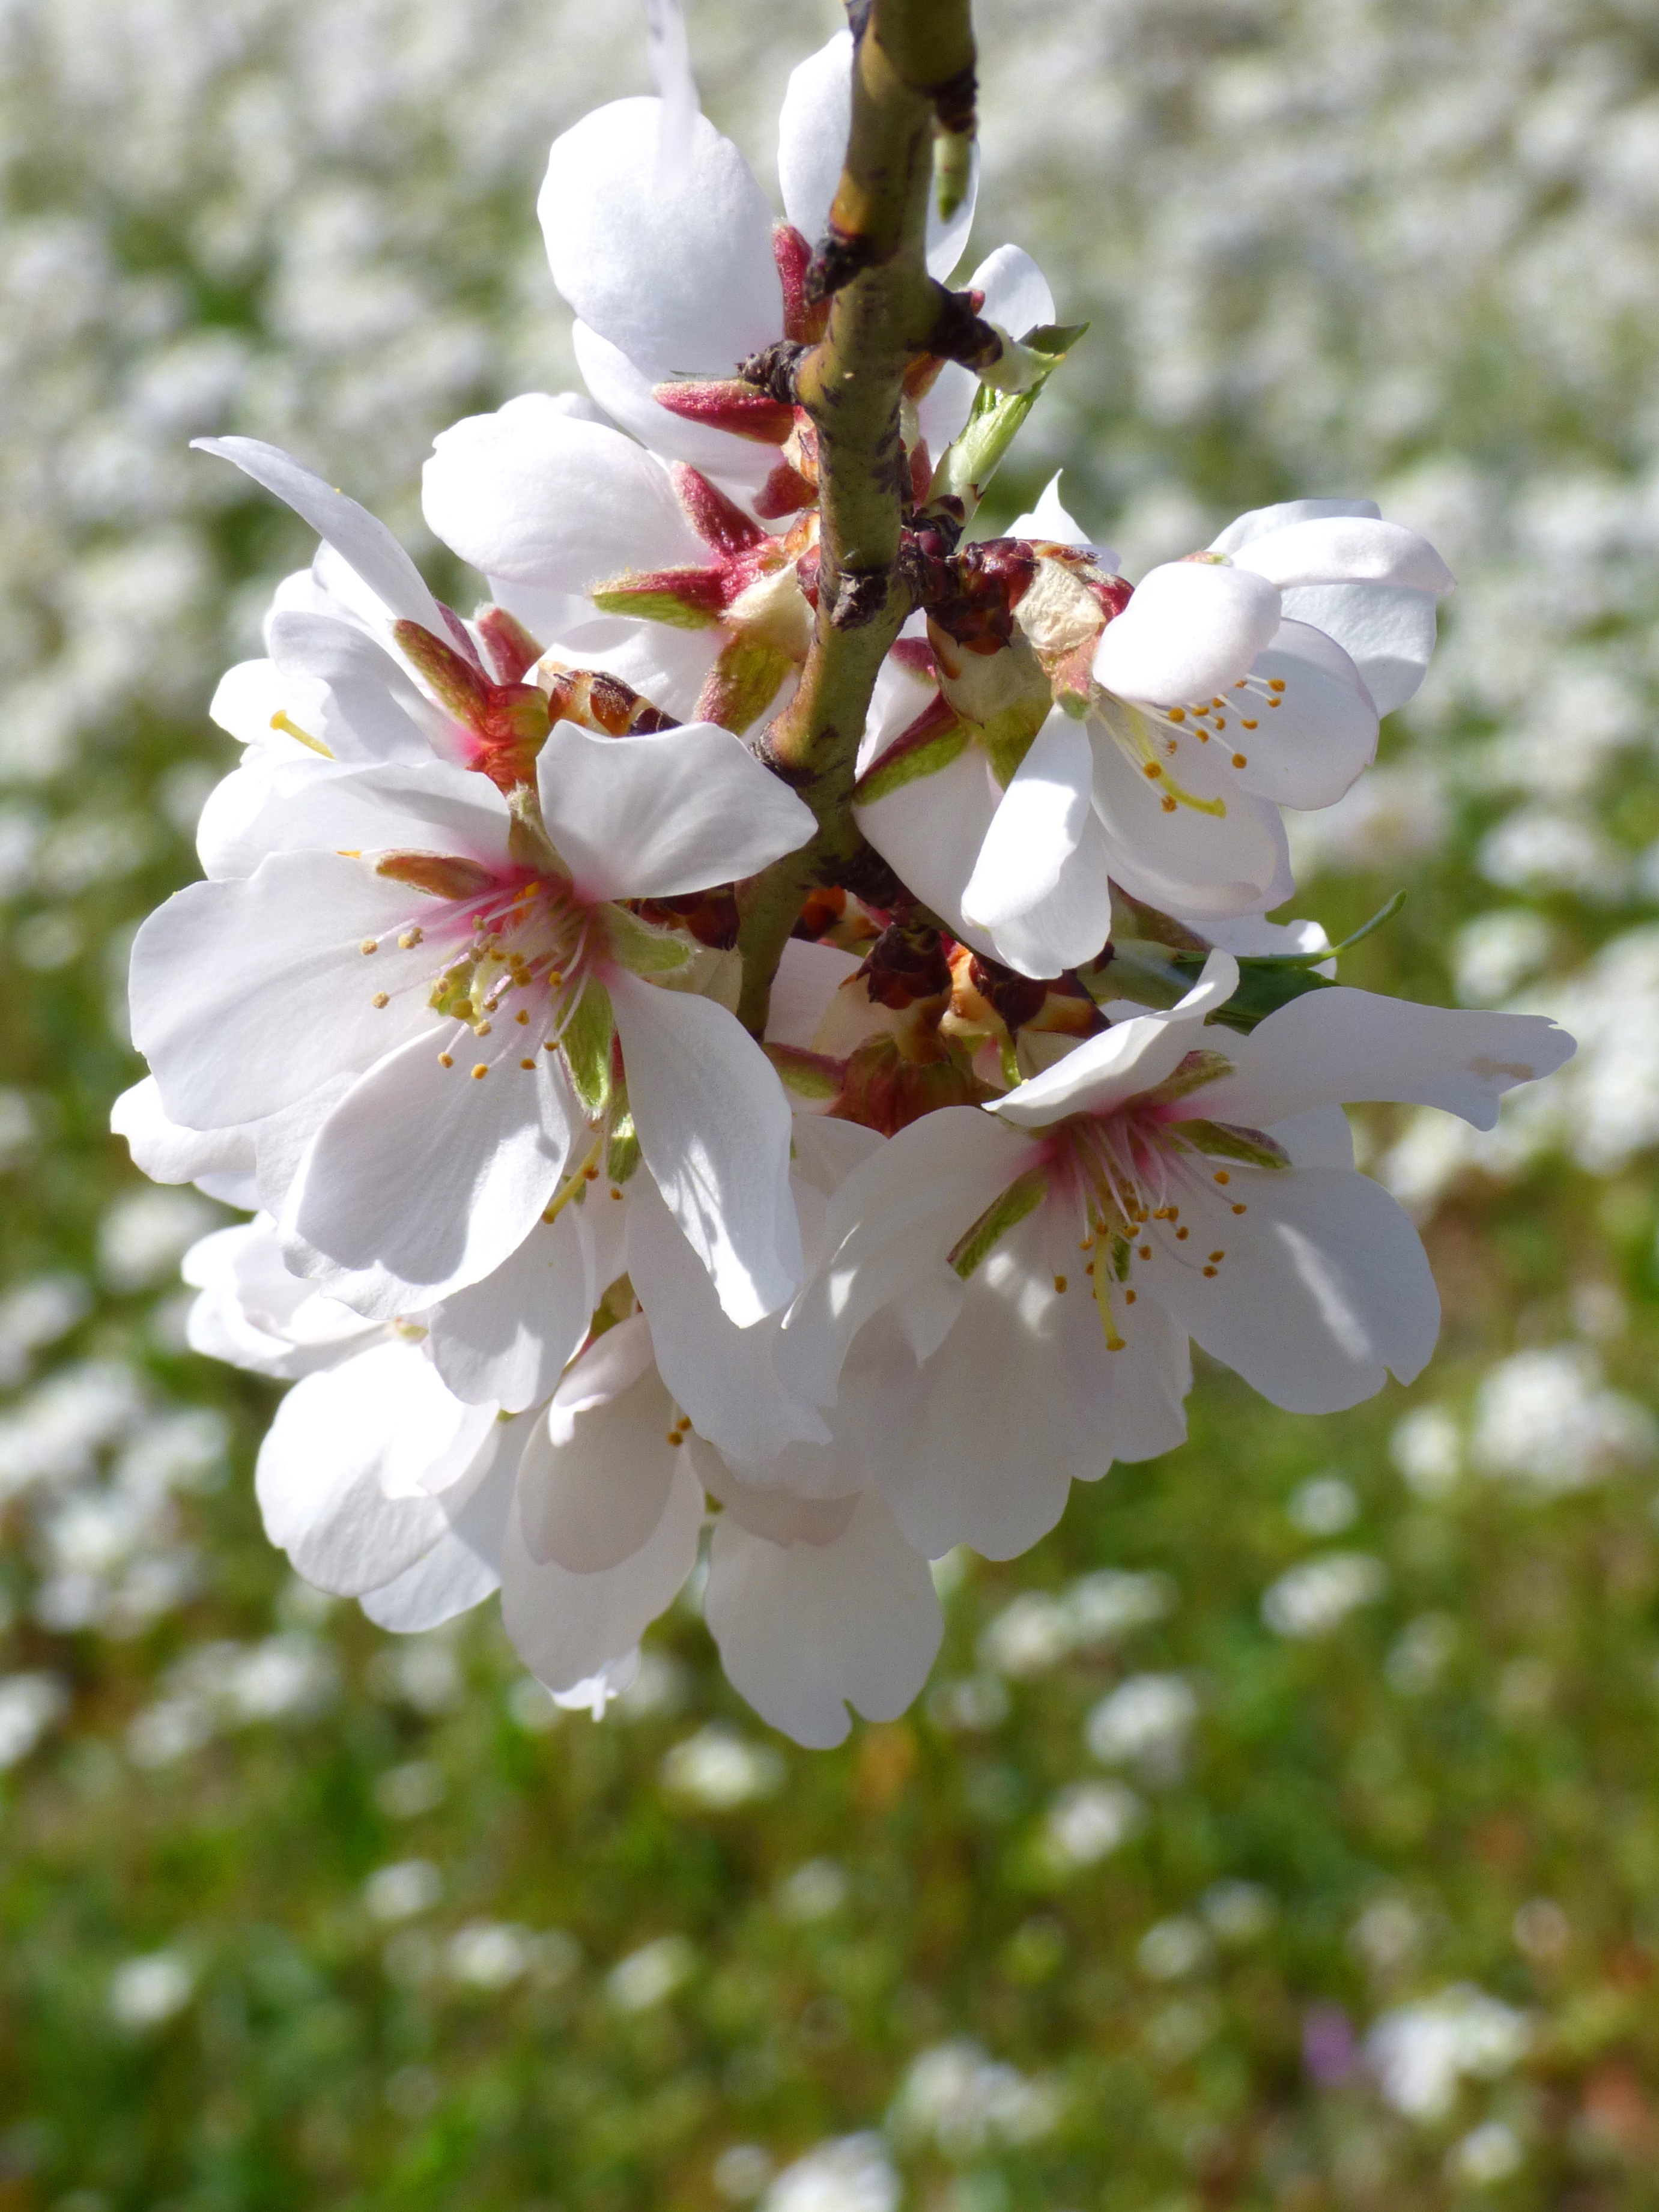
nature, branch, blossom, plant, fruit, flower, petal, food, spring, produce, botany, flora, cherry blossom, wildflower, shrub, flowering, macro photography, flowering plant, rose family, almond tree, flowery branch, almond flower, florir, land plant